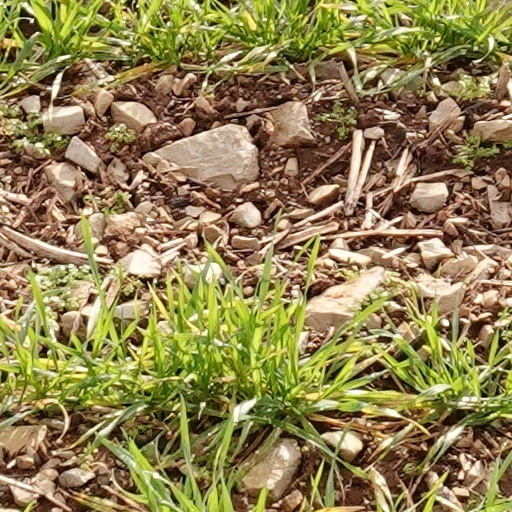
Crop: wheat